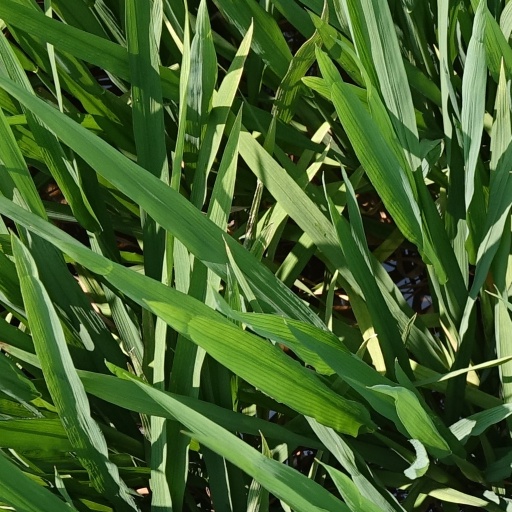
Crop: rice